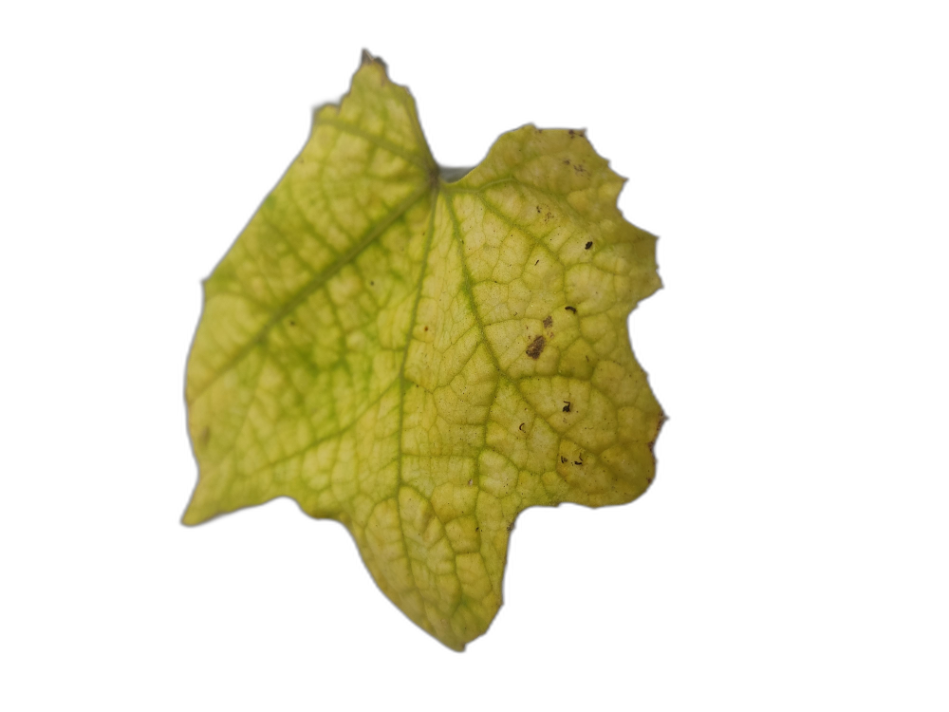
Crop: Zucchini
Label: Iron_Chlorosis_Damage